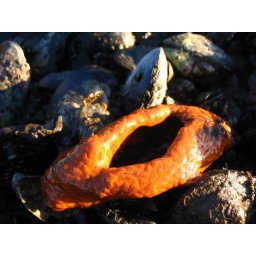
Strange living creature I found just below the low water mark on an unusually low tide.